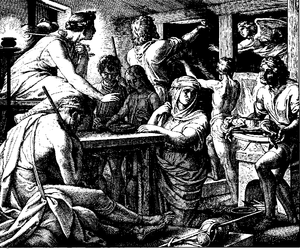
Gravure en bois pour «Die Bibel in Bildern», 1860. Português: Instituição da Páscoa, o Destruidor feri os primogênitos dos egípcios. Êx. 12:11-13."